List of horse-drawn railways

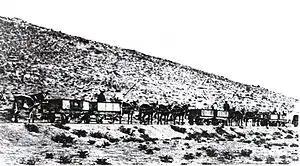
Namaqualand Railway mule train, c. 1876.

This is a worldwide list of horse-drawn railways, an early form of rail transport that utilised horses and other similar animals to pull rail cars. Horses were also used for shunting.